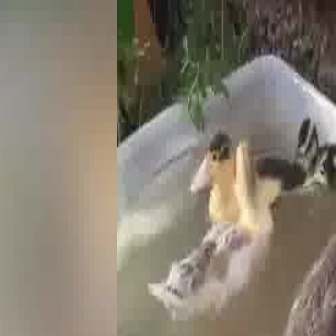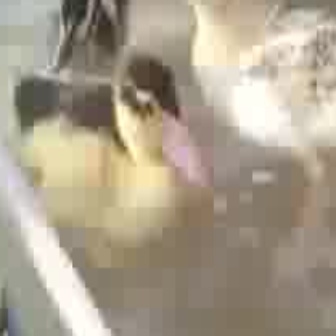
  Please identify the target specified by the bounding box [185,126,312,253] in the first image and locate it in the second image. Return the coordinates in [x_min,y_min,x_max,y_max] format.
Answer: [5,47,217,259]